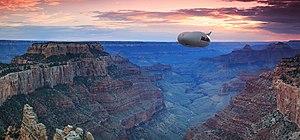
L'Hybrid Air Vehicles HAV 304 / Airlander 10 est un ballon dirigeable hybride conçu et fabriqué par l'entreprise britannique Hybrid Air Vehicles. En 2016, il est le plus gros aéronef volant.